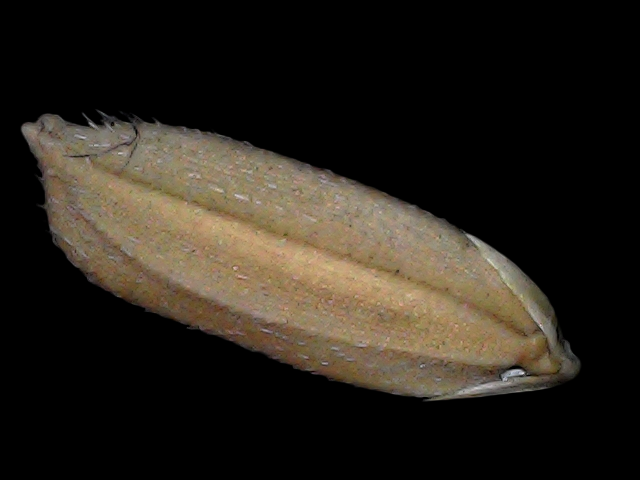
Rice variety: Br22